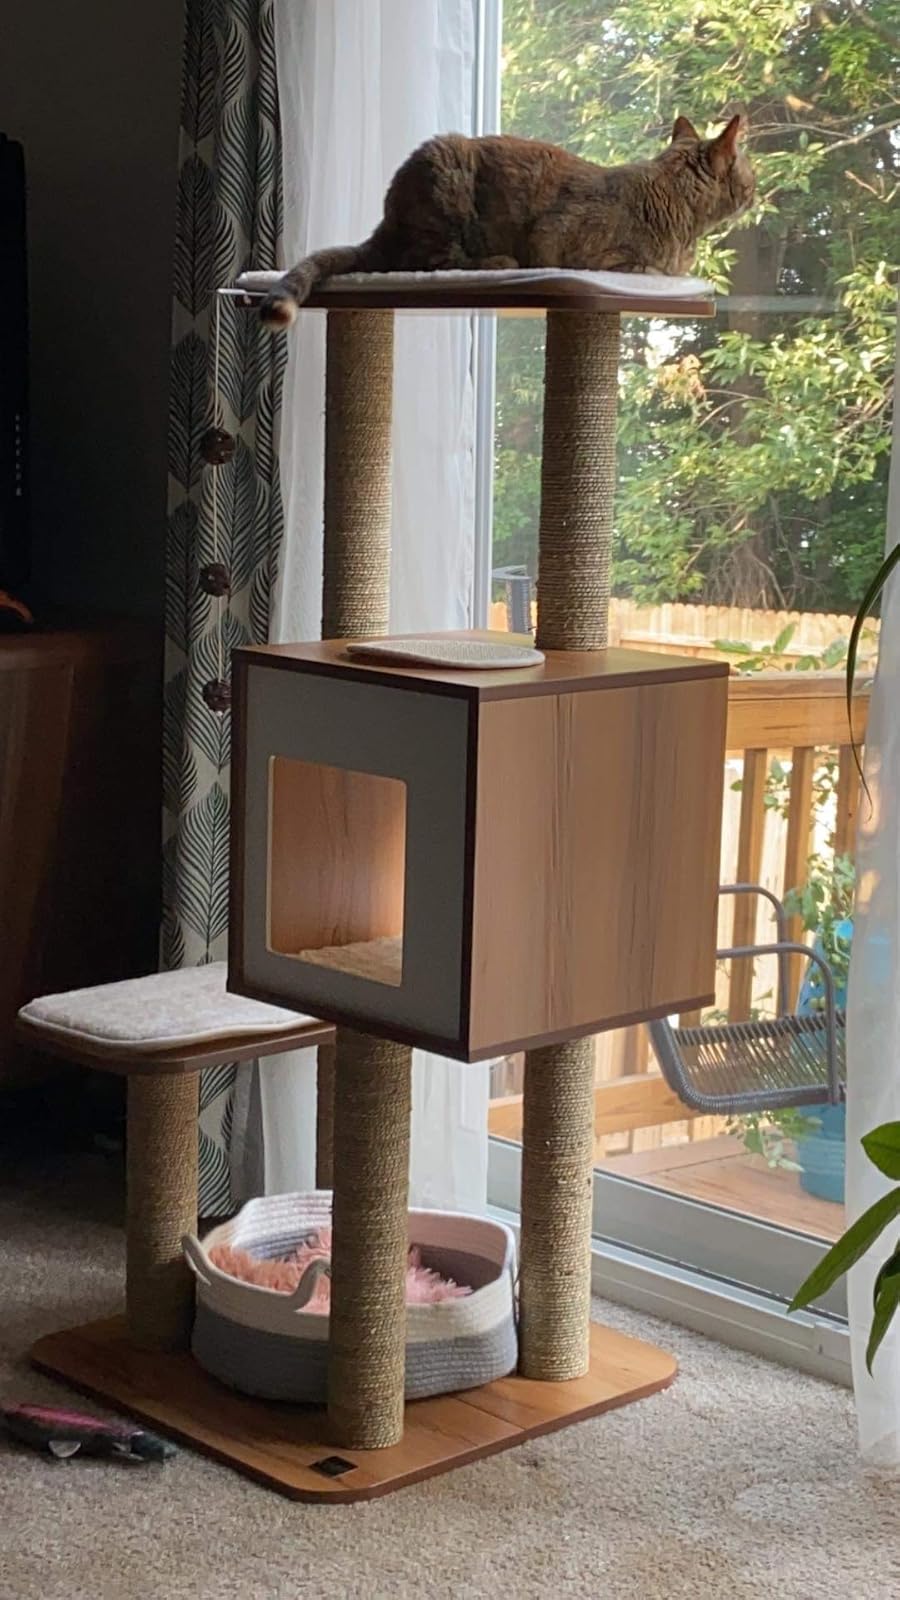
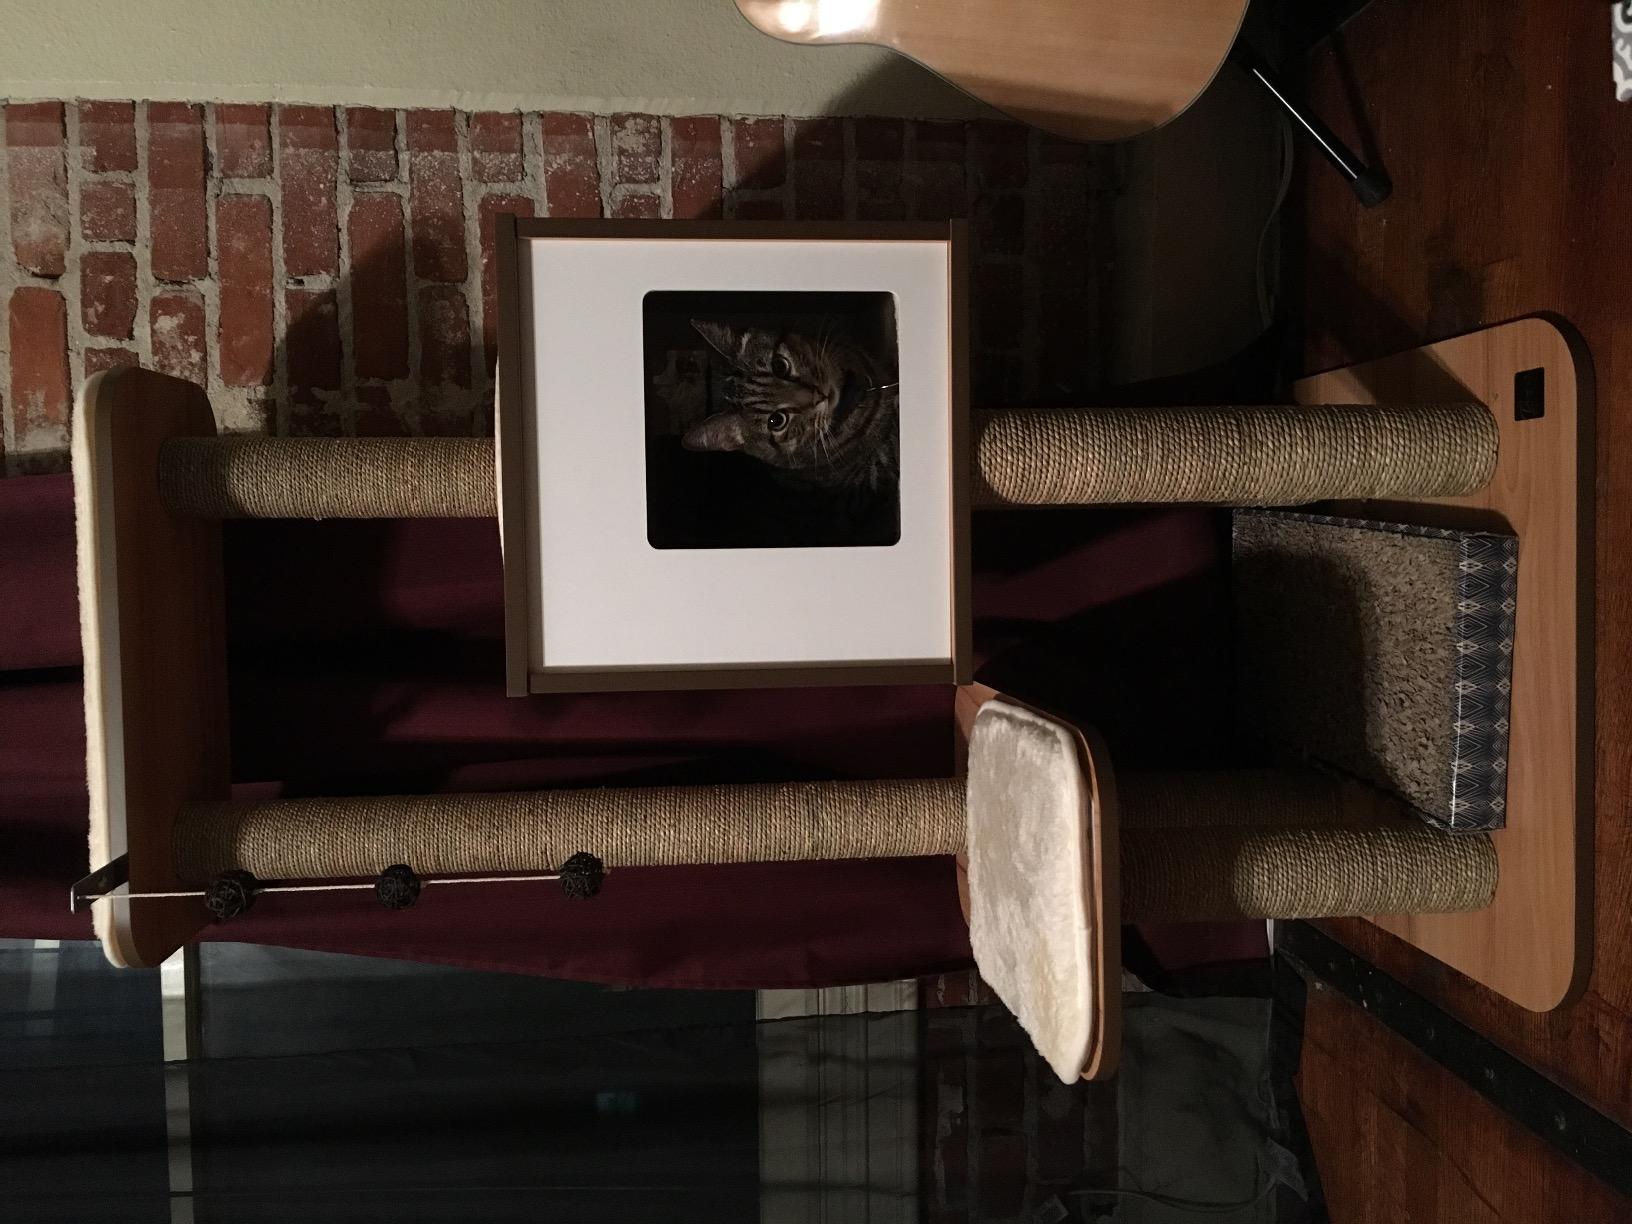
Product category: items_cat tree
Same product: yes